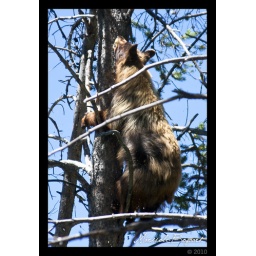
black bear climbs in tree